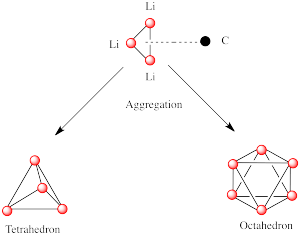
Un organolithien, ou simplement lithien, est un composé organométallique présentant une liaison carbone–lithium. Ce sont des réactifs importants en synthèse organique couramment utilisés pour transférer leur chaîne carbonée ou leur atome de lithium à travers une addition nucléophile ou une déprotonation. On utilise les organolithiens dans l'industrie pour l'amorçage de réactions de polymérisation anionique permettant de produire de nombreux élastomères, ainsi qu'en synthèse asymétrique dans l'industrie pharmaceutique. Le méthyllithium CH₃Li, le n-butyllithium CH₃CH₂CH₂CH₂Li et le phényllithium C₆H₅Li sont des exemples d'organolithiens.